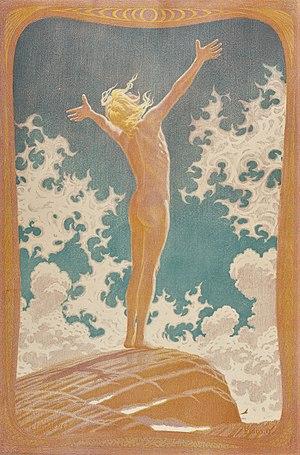
Fidus est un peintre, illustrateur et écrivain allemand, inspiré par le Jugendstil et le mouvement völkisch. Il est élève de Karl Wilhelm Diefenbach et partisan de la Lebensreform.